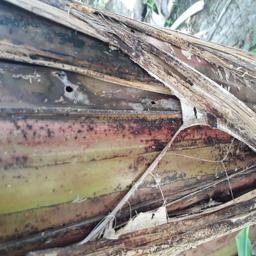
Label: PSEUDOSTEM WEEVIL